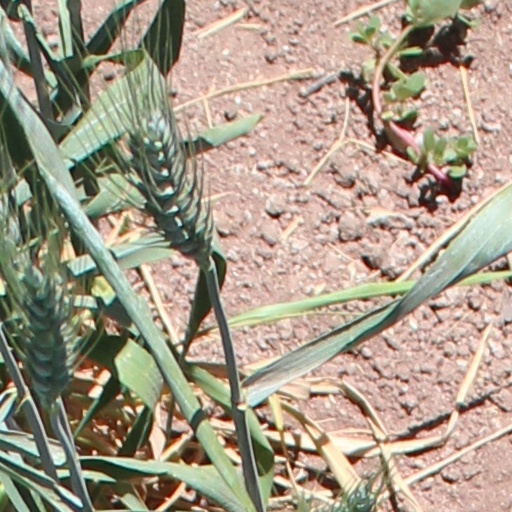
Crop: wheat